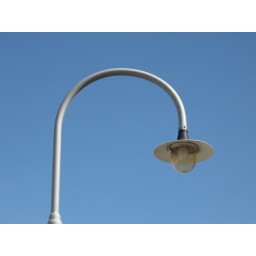
lamp post against a clear blue sky